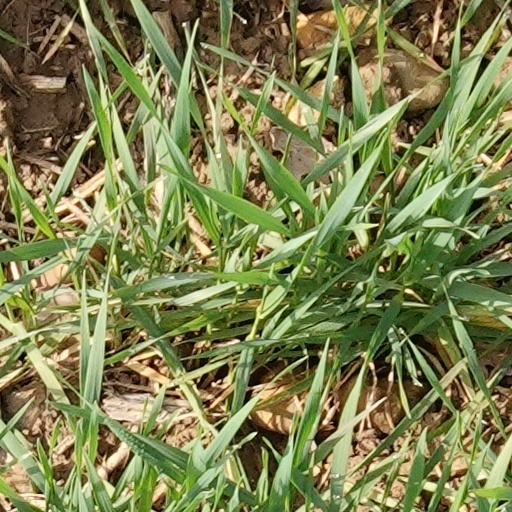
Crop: wheat